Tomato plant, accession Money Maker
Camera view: vertical (180 deg); turntable rotation: 270 degrees
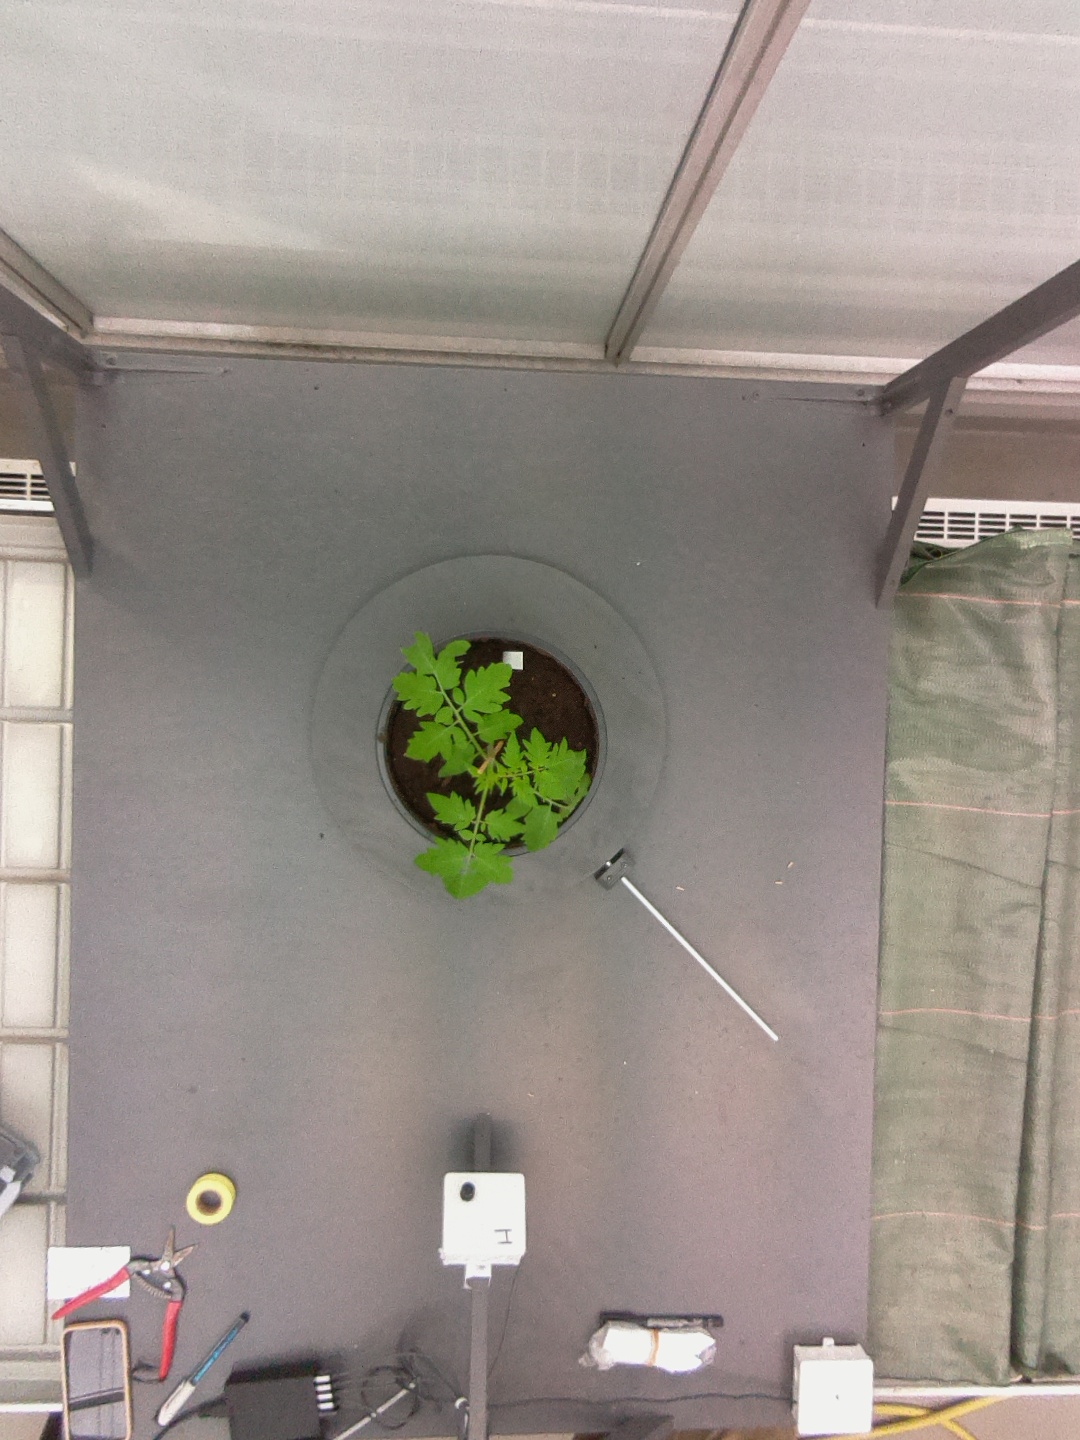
BBCH growth stage 13: 6 of true leaves visible